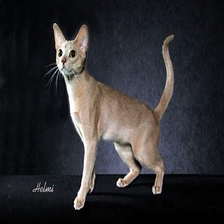
Species: cat
Breed: Abyssinian